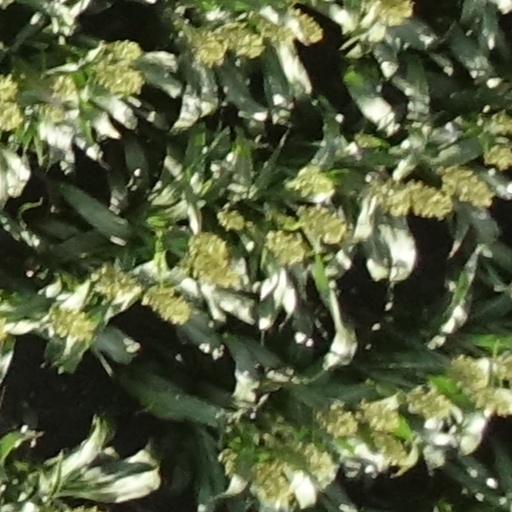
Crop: sorghum